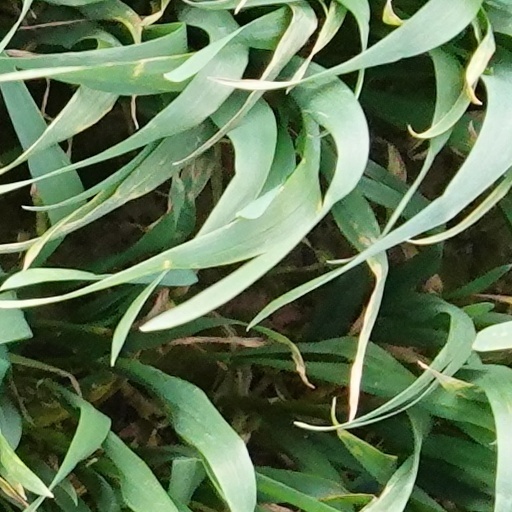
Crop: wheat